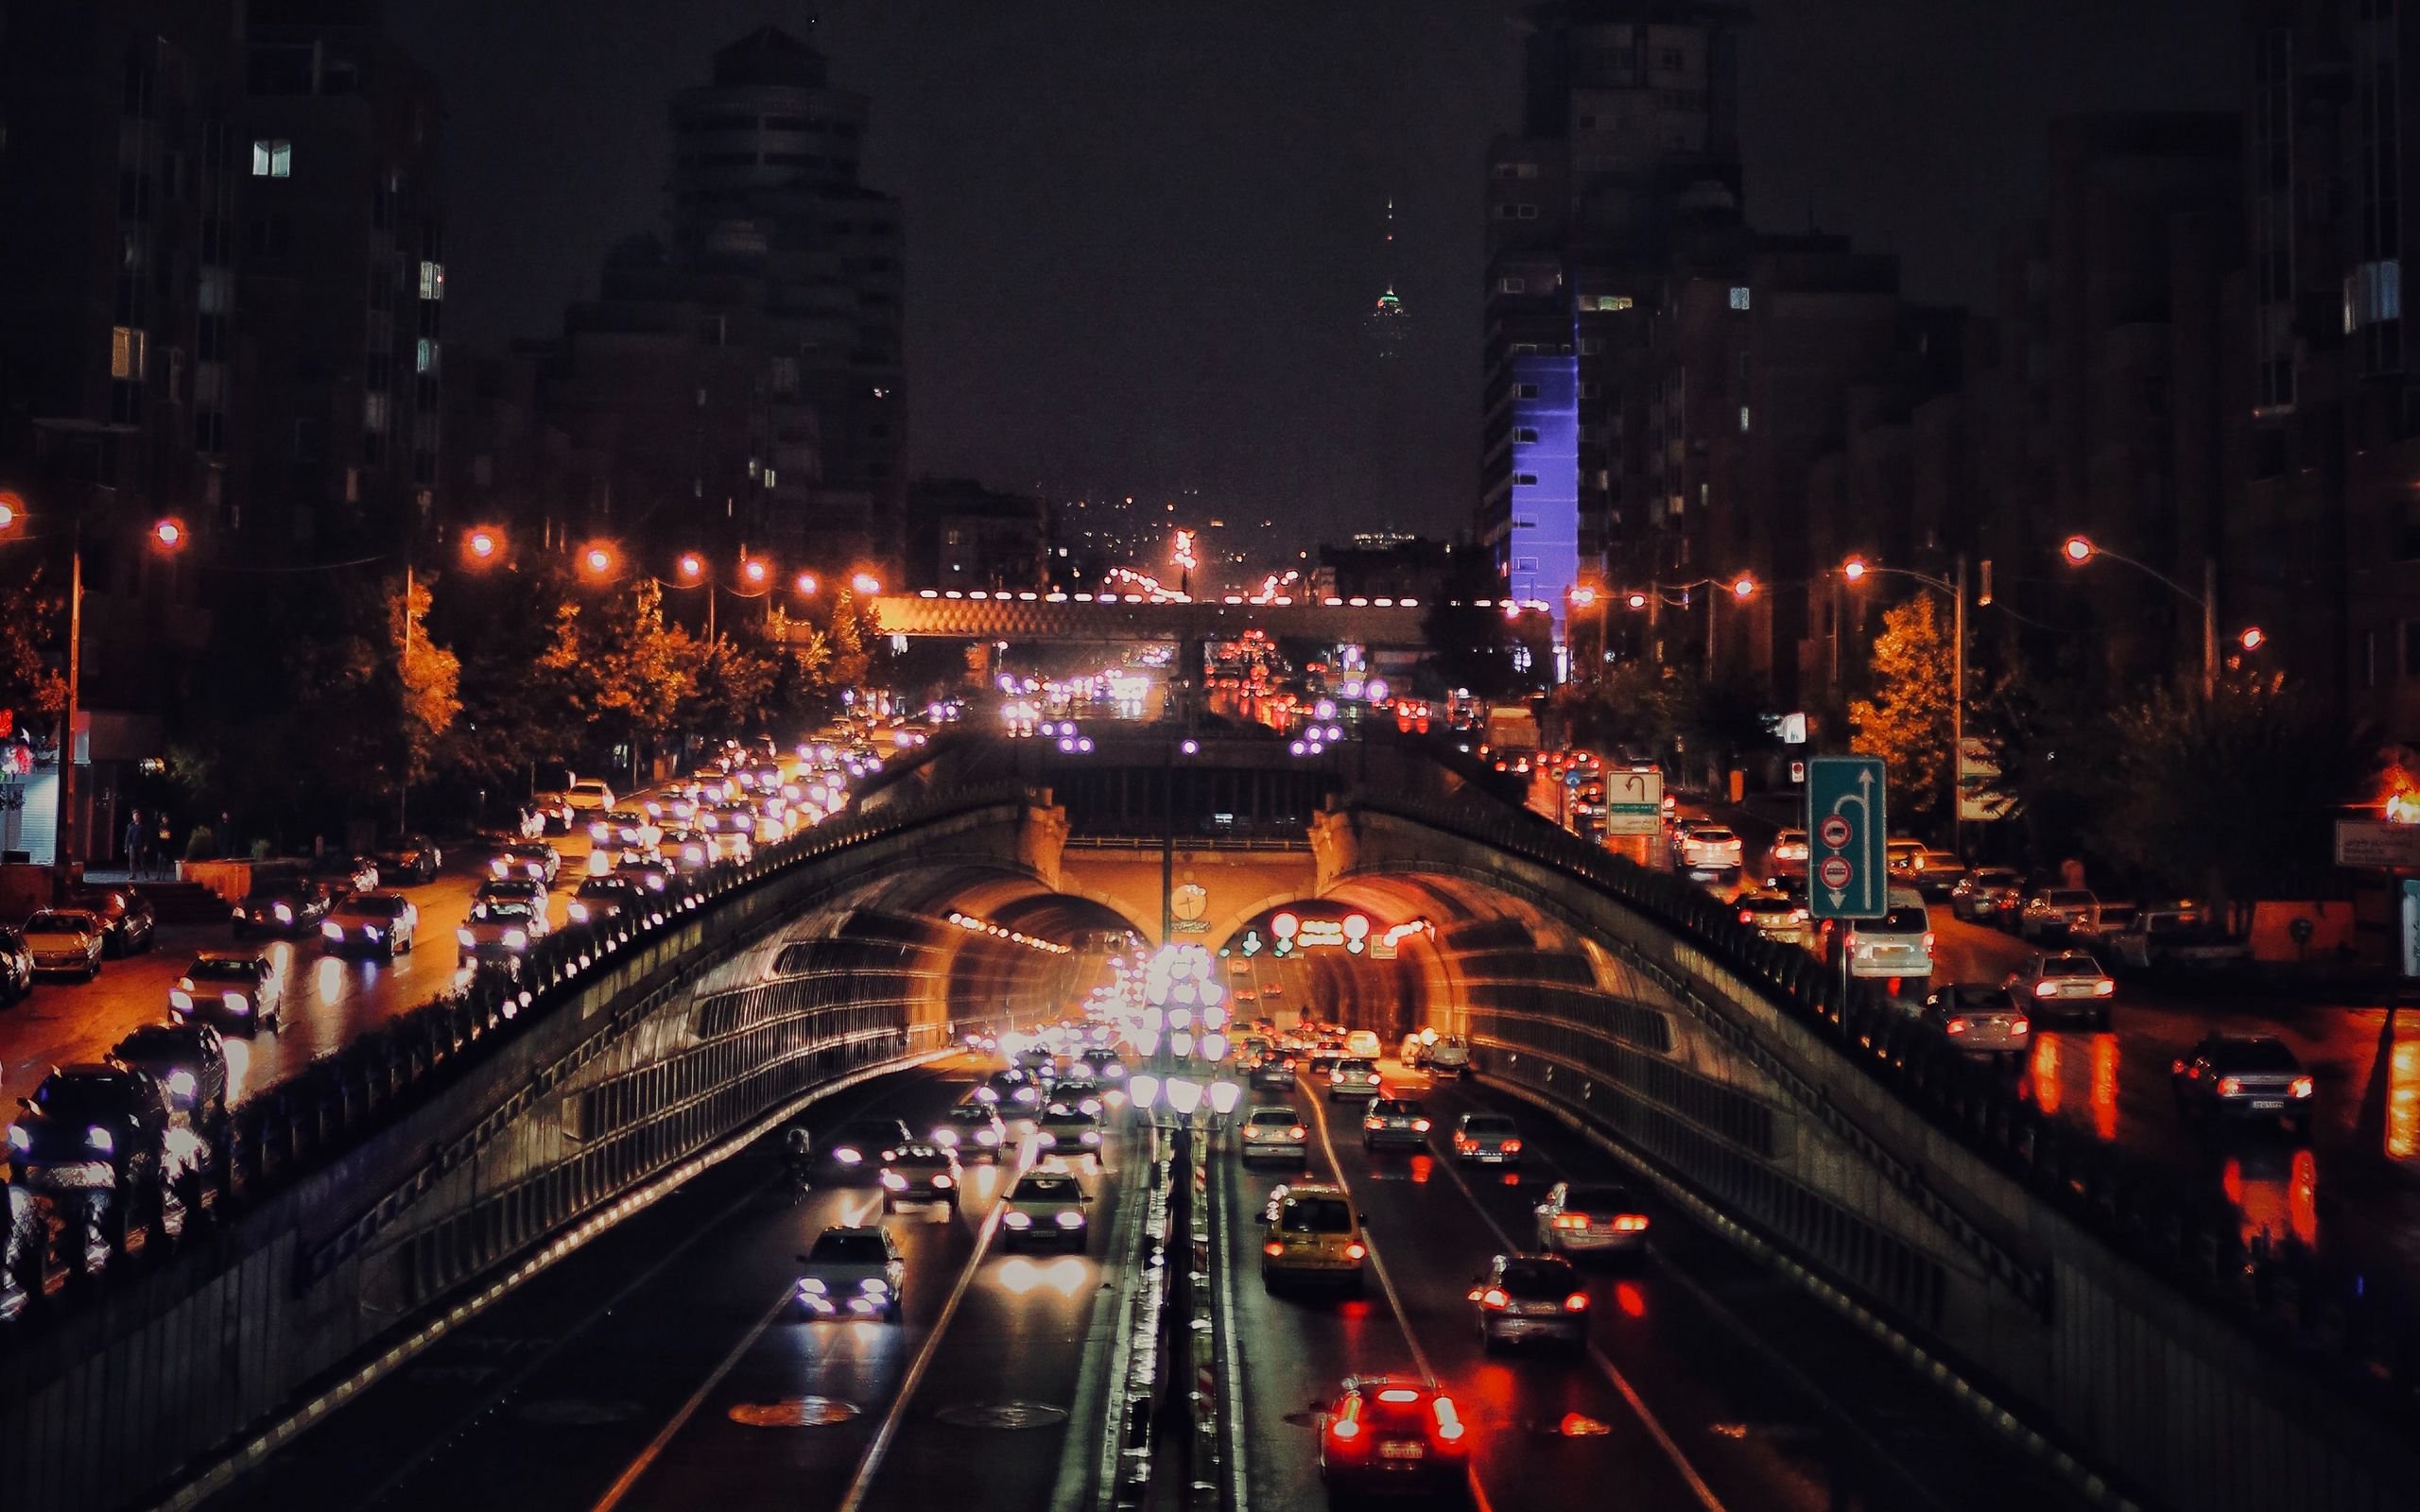
city, car, automotive lighting, building, infrastructure, vehicle, electricity, thoroughfare, tower block, cityscape, landmark, road, midnight, metropolitan area, metropolis, human settlement, urban area, dusk, event, darkness, mixed use, traffic, downtown, evening, street, lane, street light, freeway, highway, night, landscape, tower, intersection, bridge, skyscraper, skyline, traffic congestion